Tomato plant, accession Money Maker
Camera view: horizontal (90 deg, fisheye); turntable rotation: 270 degrees
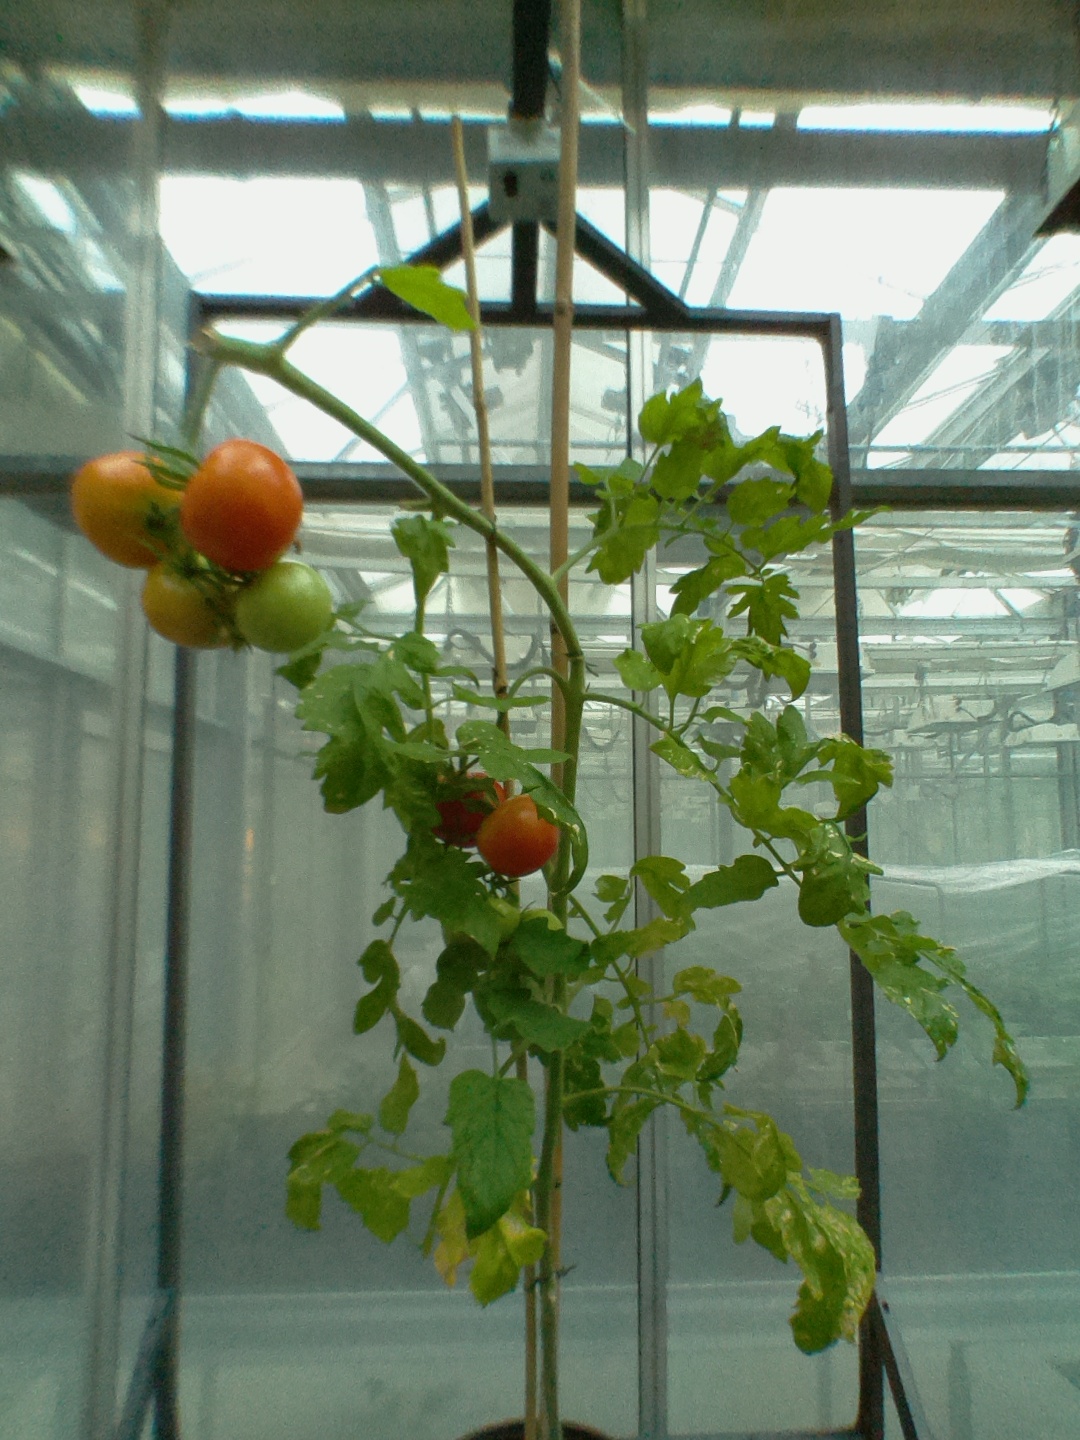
BBCH growth stage 87: 70%-80% of fruits show typical fully ripe color